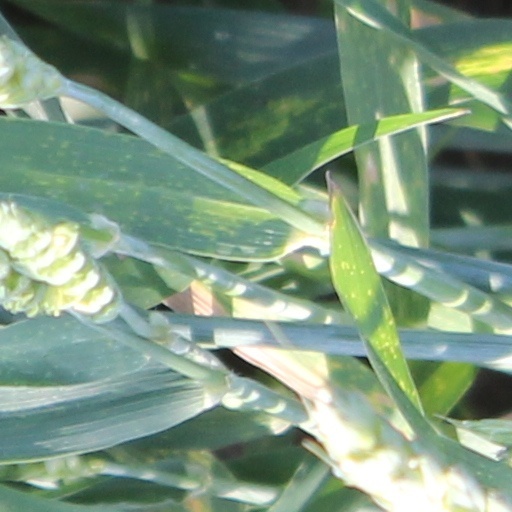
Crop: wheat